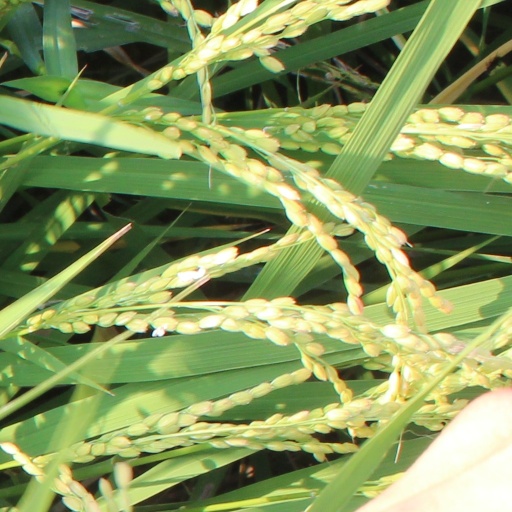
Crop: rice